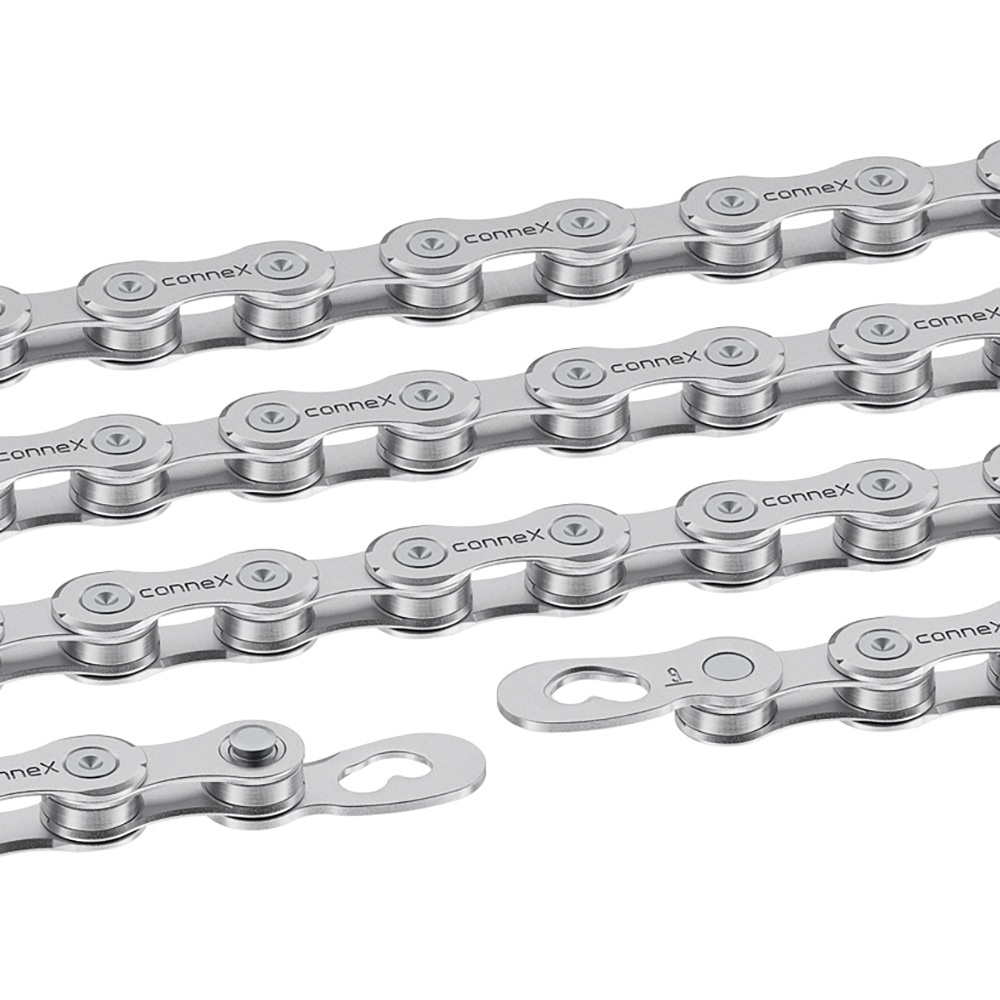
CONNEX 900 CHAIN GREY 114L
9-speed 3/32” steel derailleur chain Value-priced with top performance: The 900 is the standard model in the 9-speed Connex chain series. Precision made in Germany using long-lasting, heat-treated steel and offers smooth, high performance gear changes with Wippermann’s engineered design. Supplied with the exclusive, re-usable, tool-free Connex QR joining link. Compatible with all bicycle 9-Speed gear systems.
Brand: ison distribution
Category: Sporting Goods > Outdoor Recreation > Cycling > Bicycle Parts > Bicycle Drivetrain Parts > Bicycle Chains